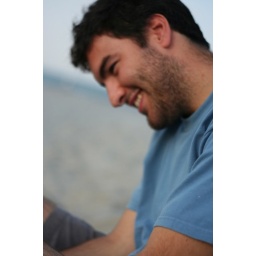
sand beach in Cesenatico